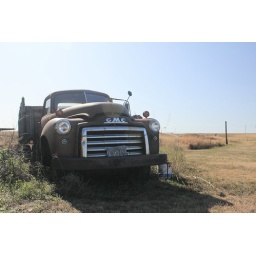
Rusted our old car next to a wheat field in Texas